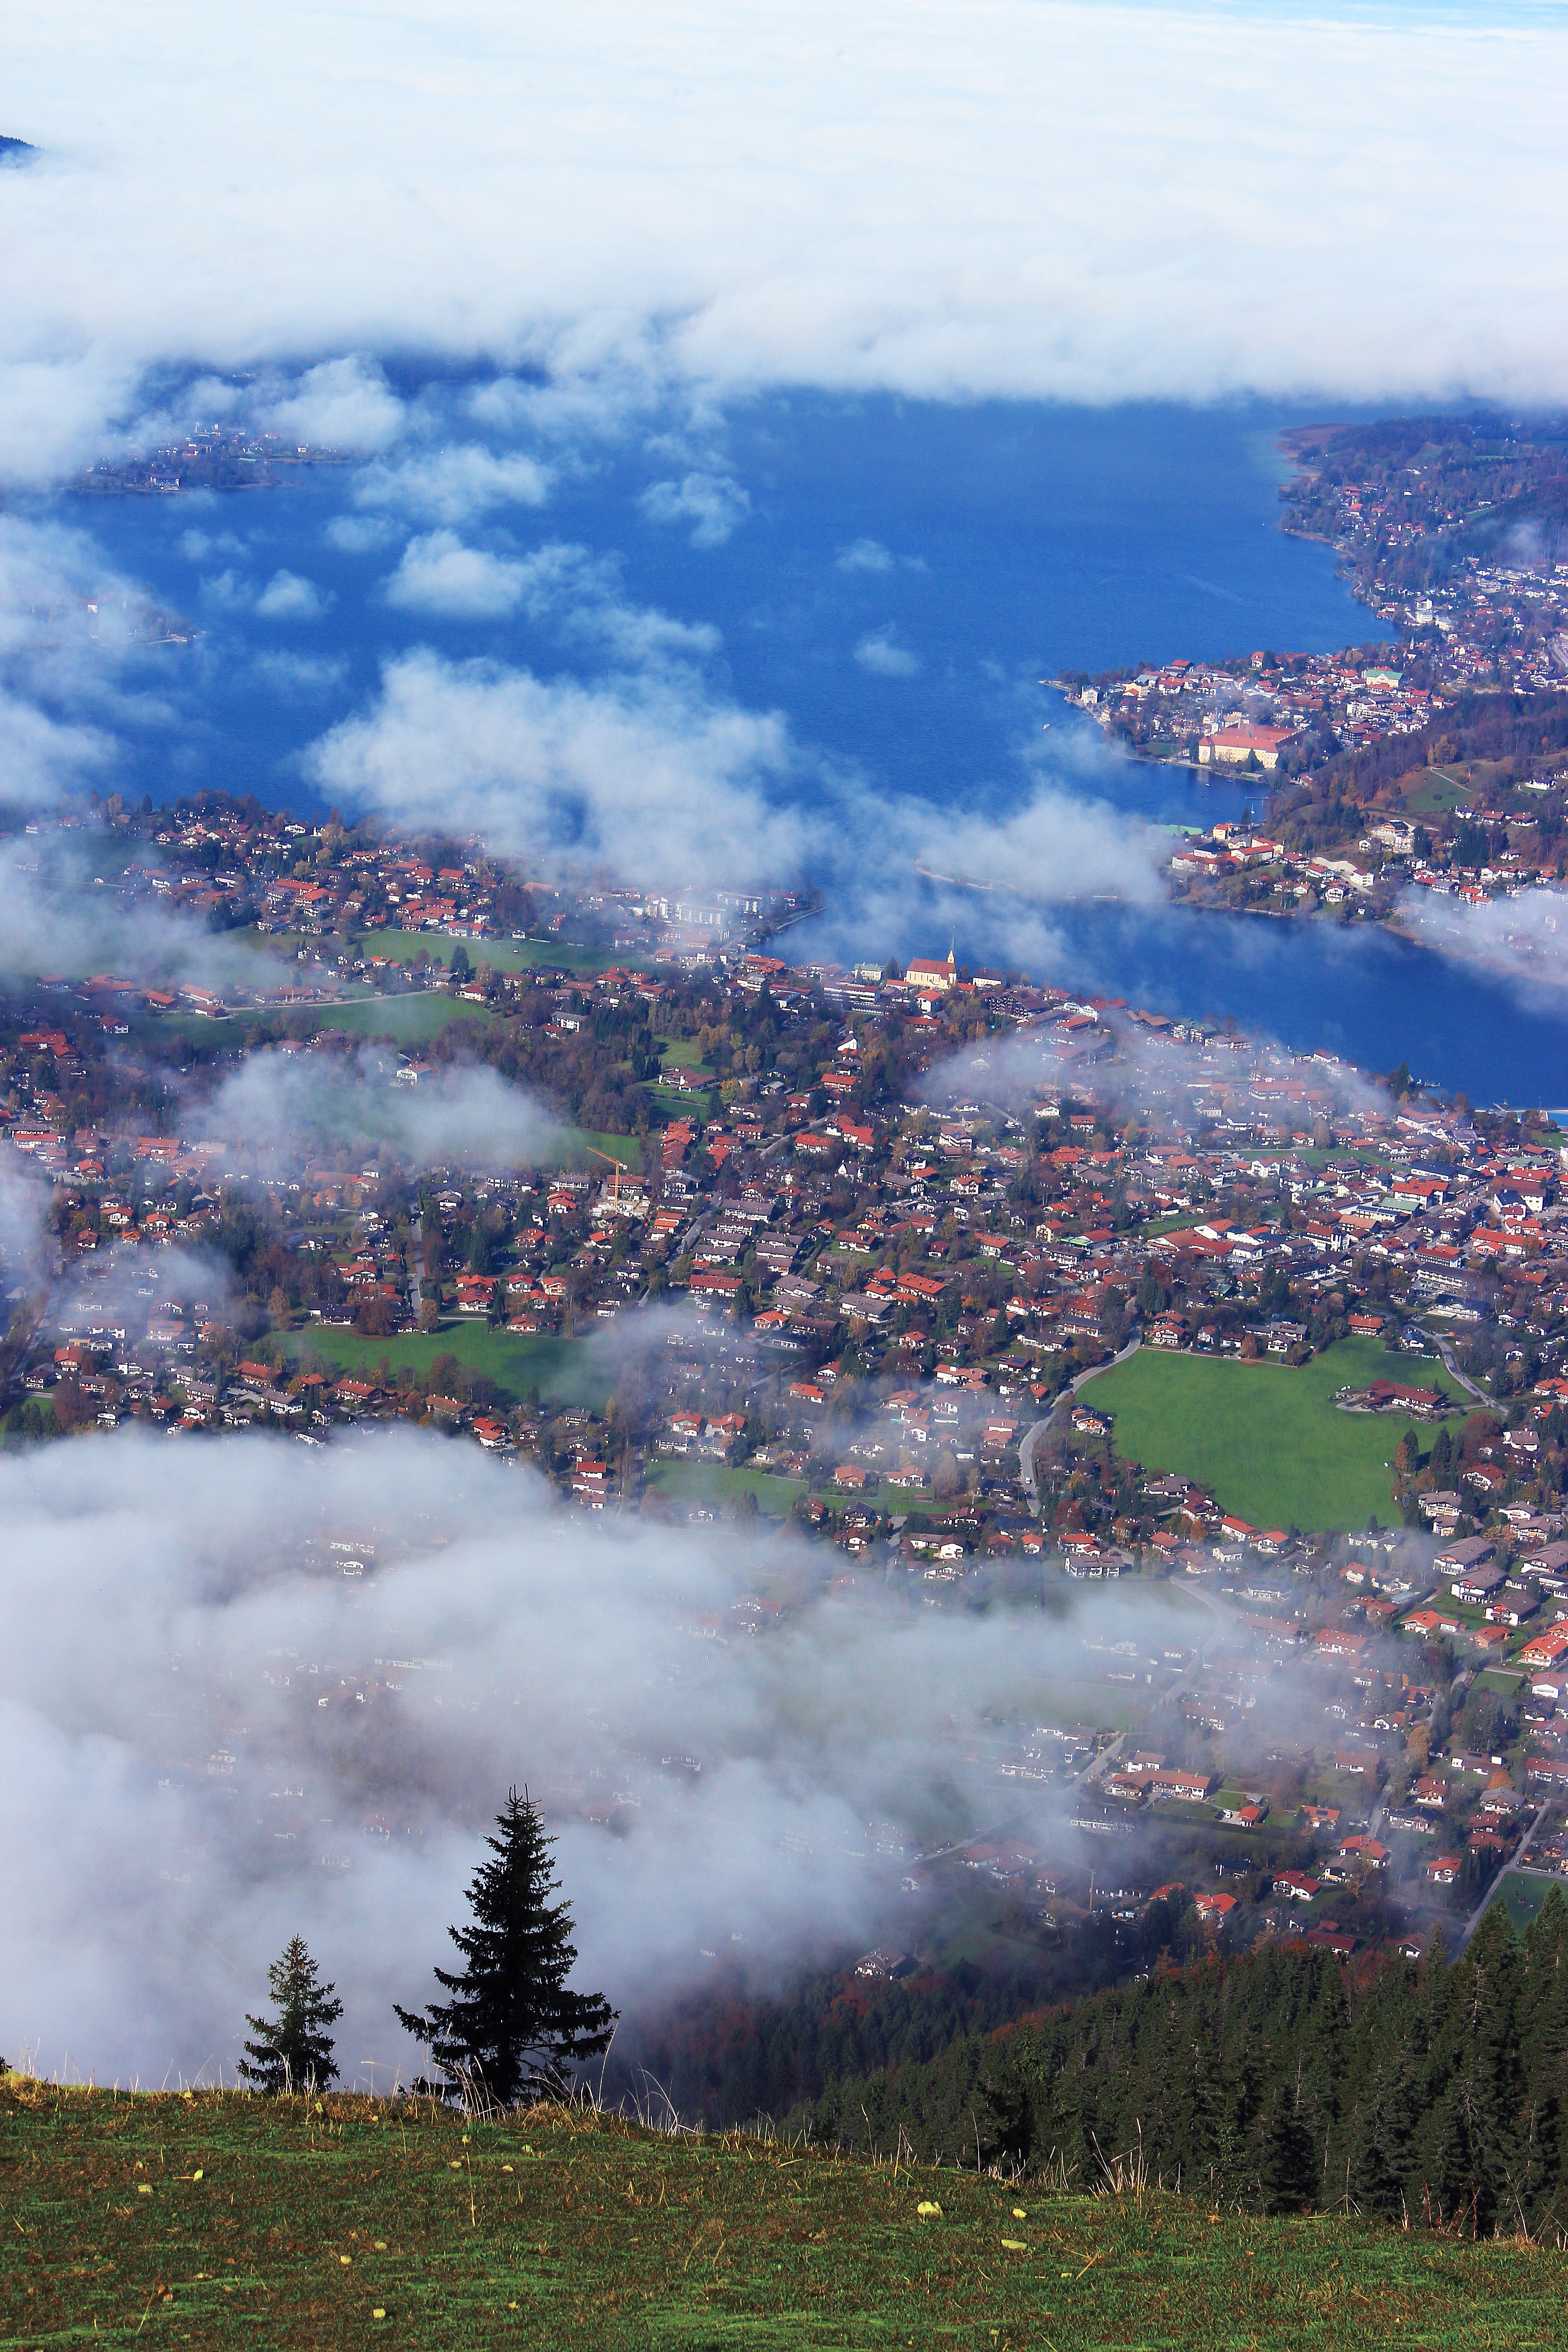
landscape, tree, mountain, cloud, sky, morning, hill, lake, mountain range, reflection, mountain summit, valley view, rural area, aerial photography, geographical feature, atmospheric phenomenon, atmosphere of earth, mountainous landforms, wallberg, tergernsee